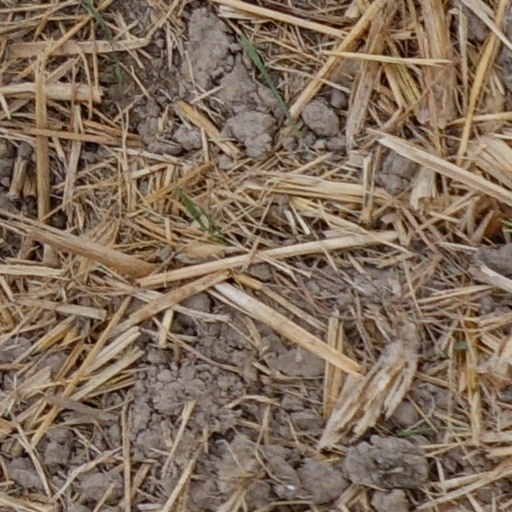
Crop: wheat